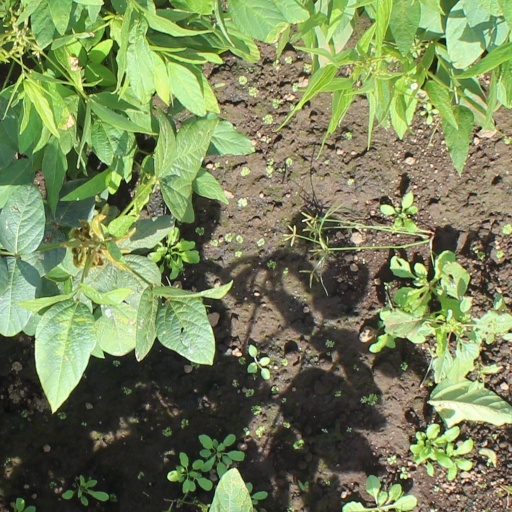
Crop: soybean